Lucrezia Buti

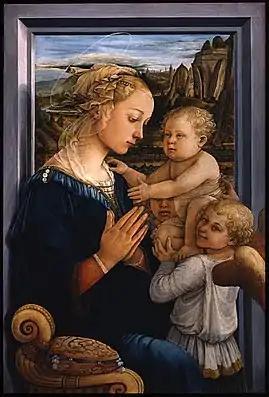
Madonna and Child, Filippo Lippi, (c.1456-1465), Uffizi Gallery, Florence, believed to be a portrait of Lucrezia Buti

Lucrezia Buti (born 1435) was an Italian nun who later became the lover of the painter Fra Filippo Lippi and the mother of his children. She is believed to be the model for several Madonnas portrayed in Lippi's paintings.